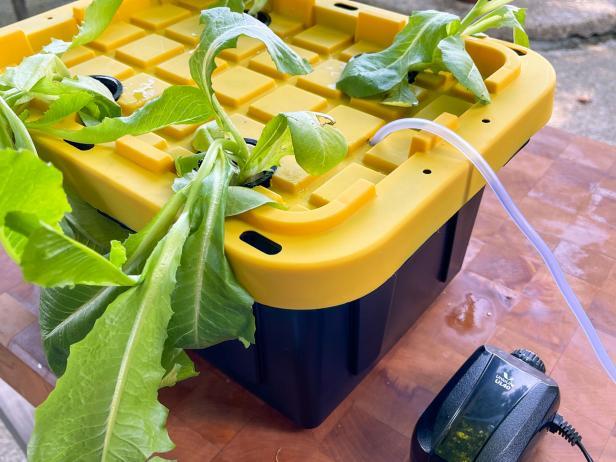
Huu ni mfumo wa kisasa wa kilimo ambapo mimea hukuzwa bila kutumia udongo .Mimea imepandwa kwenye  [cs]container[cs] la plastiki lenye rangi ya manjano na buluu na kuna bomba la plastiki linayosambaza maji yenye virutubisho.Mandhari hii inaonyesha matumizi ya teknolojia ya kisasa kuongeza uzalishaji wa mazao hasa katika maeneo ya mijini au yenye udongo duni.